Bijoy Krishna Goswami

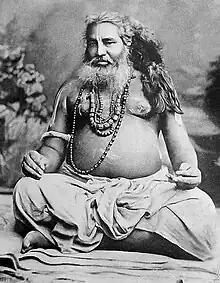

Bijoy Krishna Goswami (2 August 1841 – 4 June 1899), also known by the honorific Gosaiji, was a Hindu social reformer and religious figure in India during the British period.